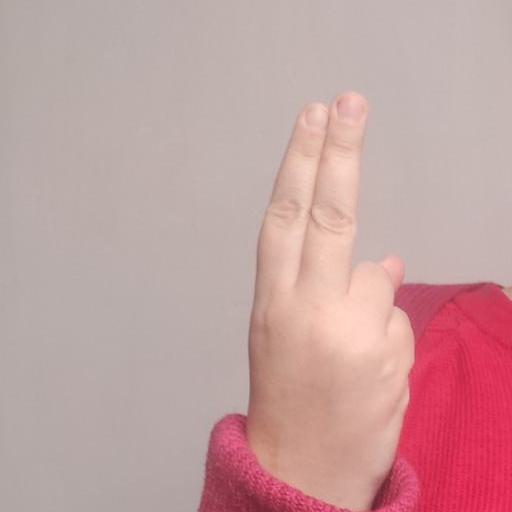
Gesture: two_up_inverted